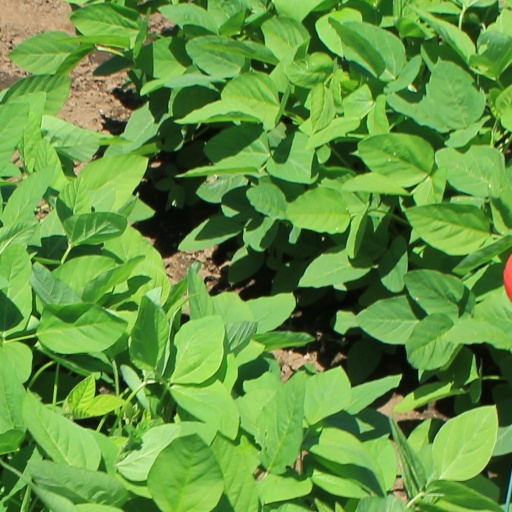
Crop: soybean